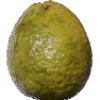
Label: guava